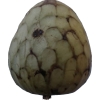
Label: cherimoya